Silvia Grünberger

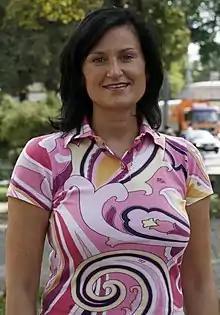
Portrait of Silvia Grünberger

Silvia Grünberger (born 3 July 1981) is a former Austrian politician. She was a member of the National Council from 2002 to 2013.